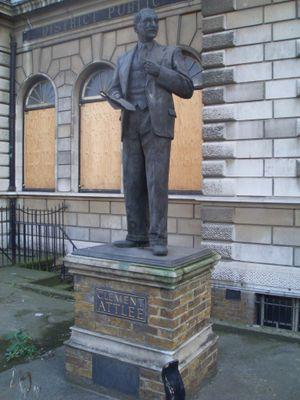
Clement Richard Attlee, 1ᵉʳ comte Attlee, né le 3 janvier 1883 à Londres et mort le 8 octobre 1967 dans la même ville, est un homme d'État britannique, chef du Parti travailliste de 1935 à 1955 et Premier ministre du Royaume-Uni de 1945 à 1951.